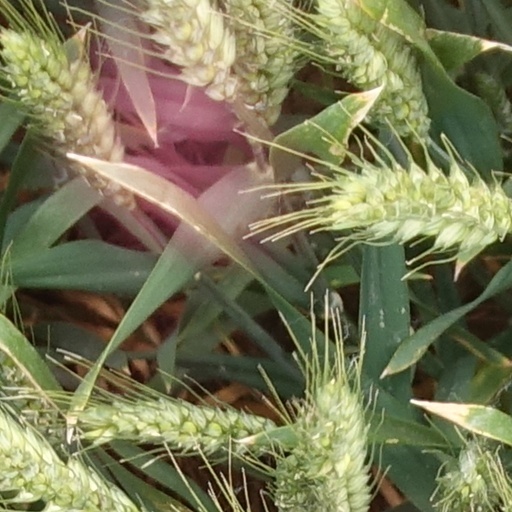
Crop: wheat